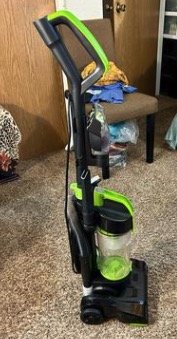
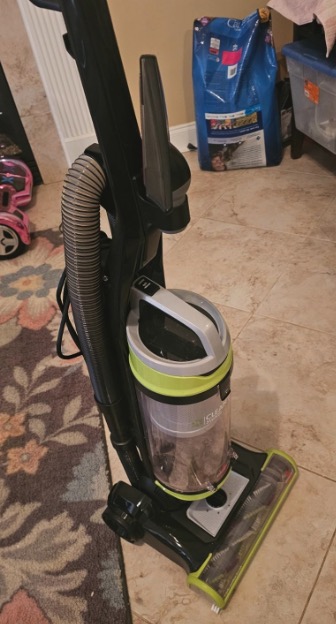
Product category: items_vacuum
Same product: no